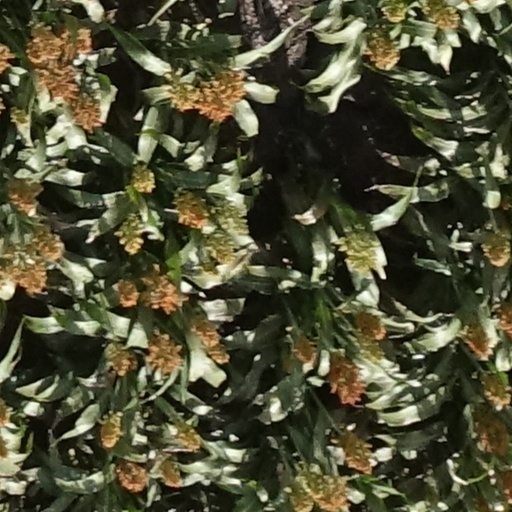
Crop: sorghum